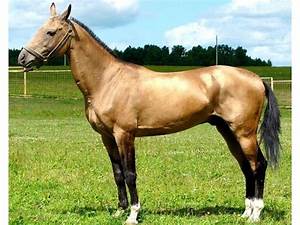
Label: cavallo